CD Marino

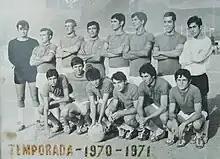
CD Marino squad photo in the 1970-71 season.

Formed in 1933, by fishermen in the then small community of Los Cristianos, Arona, as Marino Fútbol Club, Club Deportivo Marino is the oldest football club in the south of Tenerife. The club came to be known as Club Deportivo Marino upon its registration with the local authority on 13 June 1947, with Segundo Fumero being named as the club's first president. At the time of its official formation, the club played its games on the El Guincho salt flats, which were located near one of Tenerife's now most-popular beaches, Las Vistas. In 1948, the club moved its games to Campo de El Quinto.